Fairchild House (Monticello, Kentucky)

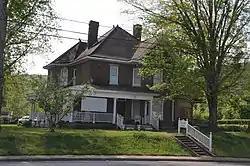
Photographed in 2012

The Fairchild House on S. Main Street in Monticello, Kentucky, United States, is a Queen Anne-style house built in 1905-06 for Wilburn Fillmore Fairchild, a banker and prominent local merchant. It was listed on the National Register of Historic Places in 2008.